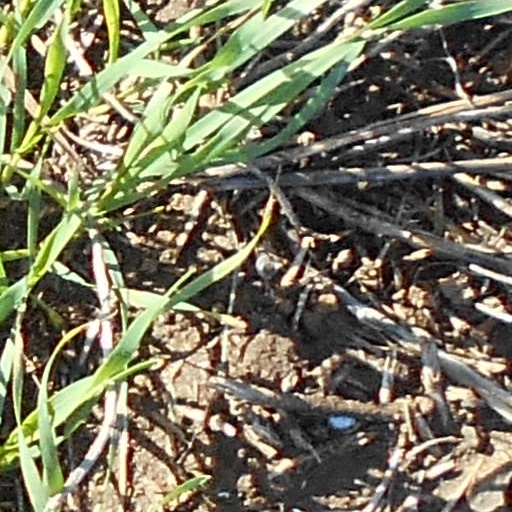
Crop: wheat